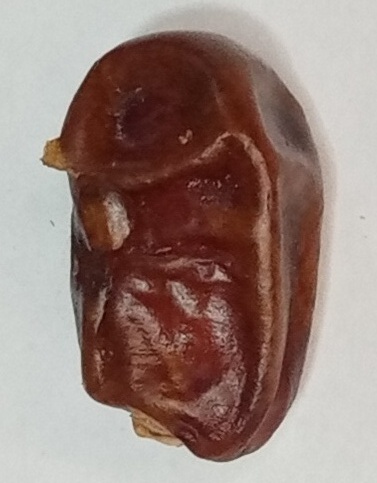
Variety: aseel
Size: small
Grade: grade-1